Cooper Hewitt, Smithsonian Design Museum

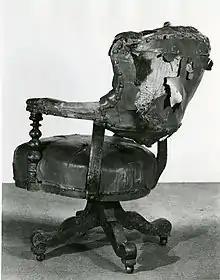
A chair used by Abraham Lincoln when he visited the Cooper Union in 1860. This is before it was reupholstered in 1949.

The Cooper Hewitt collections consist of decorative and design objects. The museum's original collection focused on architecture, sculpture, painted architecture, decorative arts, woodwork, metalwork, pottery, costume, musical instruments and furniture. The museum has more than 200,000 objects in its collection , although estimates range as high as 250,000. These range from matchbooks to shopping bags, porcelain from the Soviet Union, and the papers of graphic designer Tibor Kalman. The museum had a metalwork gallery, which showcased historic iron grillwork and a room devoted to ironwork, both of which no longer are focus rooms.